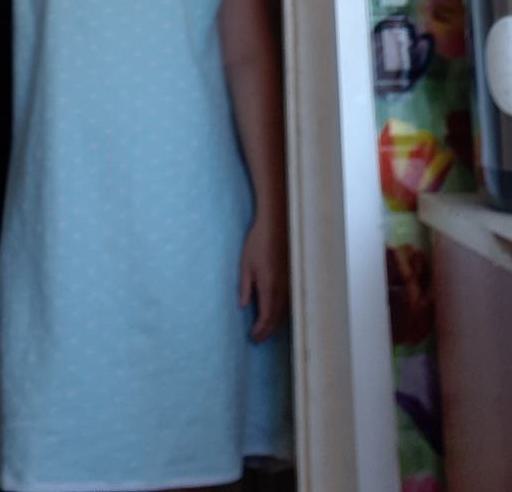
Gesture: no_gesture